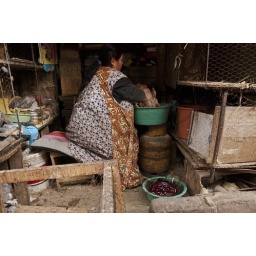
Plucking chickens at the animal market in La Paz, Bolivia.